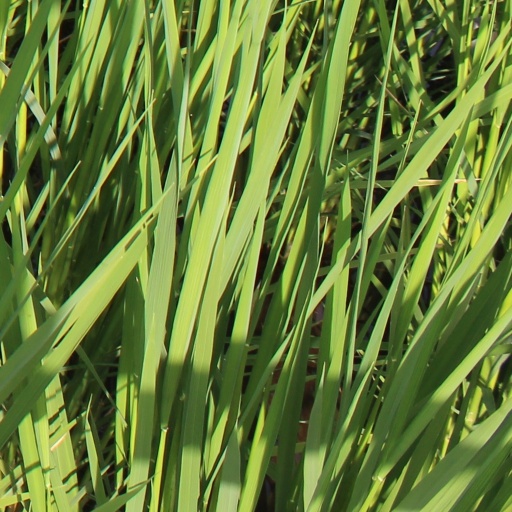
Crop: rice